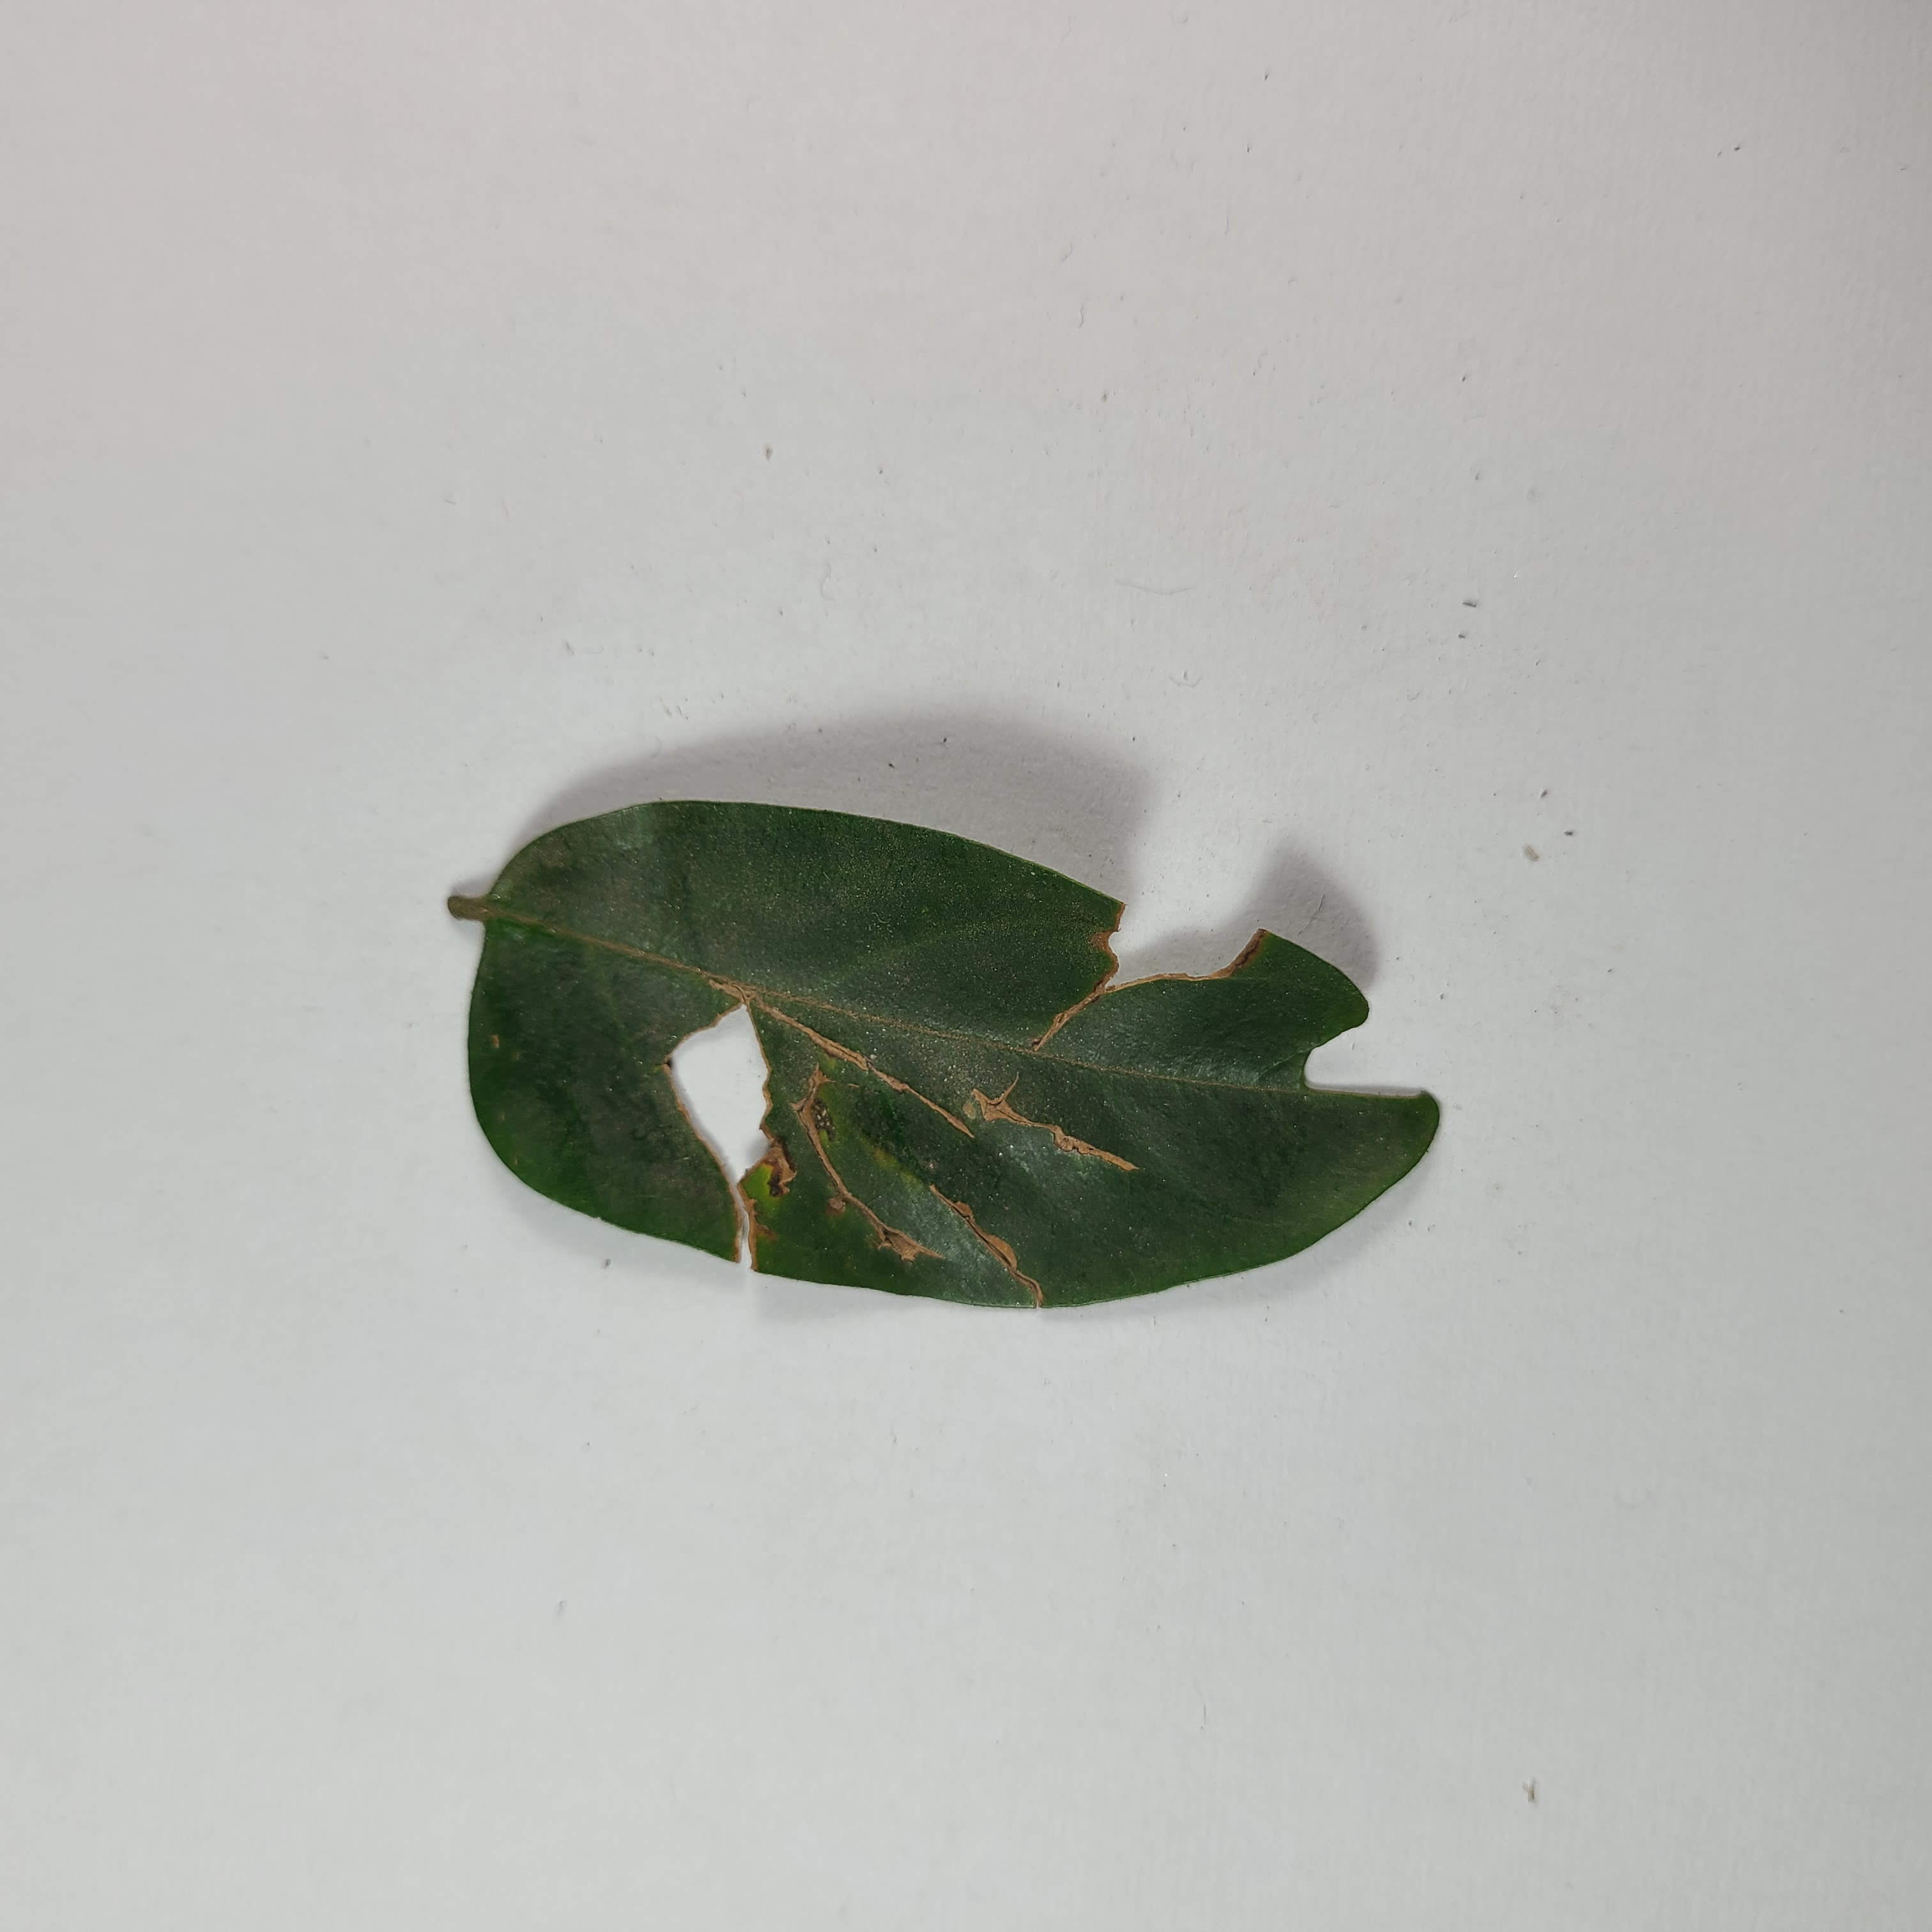
Label: Insect Hole leaves